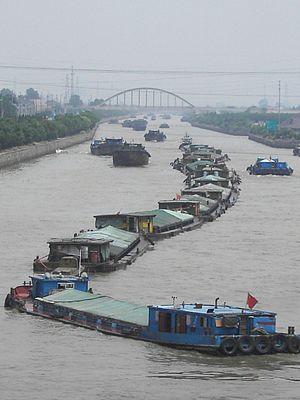
Le Grand Canal de Chine, également connu sous le nom de Grand Canal Pékin-Hangzhou est le plus grand canal ancien ou rivière artificielle du monde. Les parties les plus anciennes remontent au Vᵉ siècle av. J.-C.. Il est inscrit au patrimoine mondial de l'UNESCO depuis 2014.